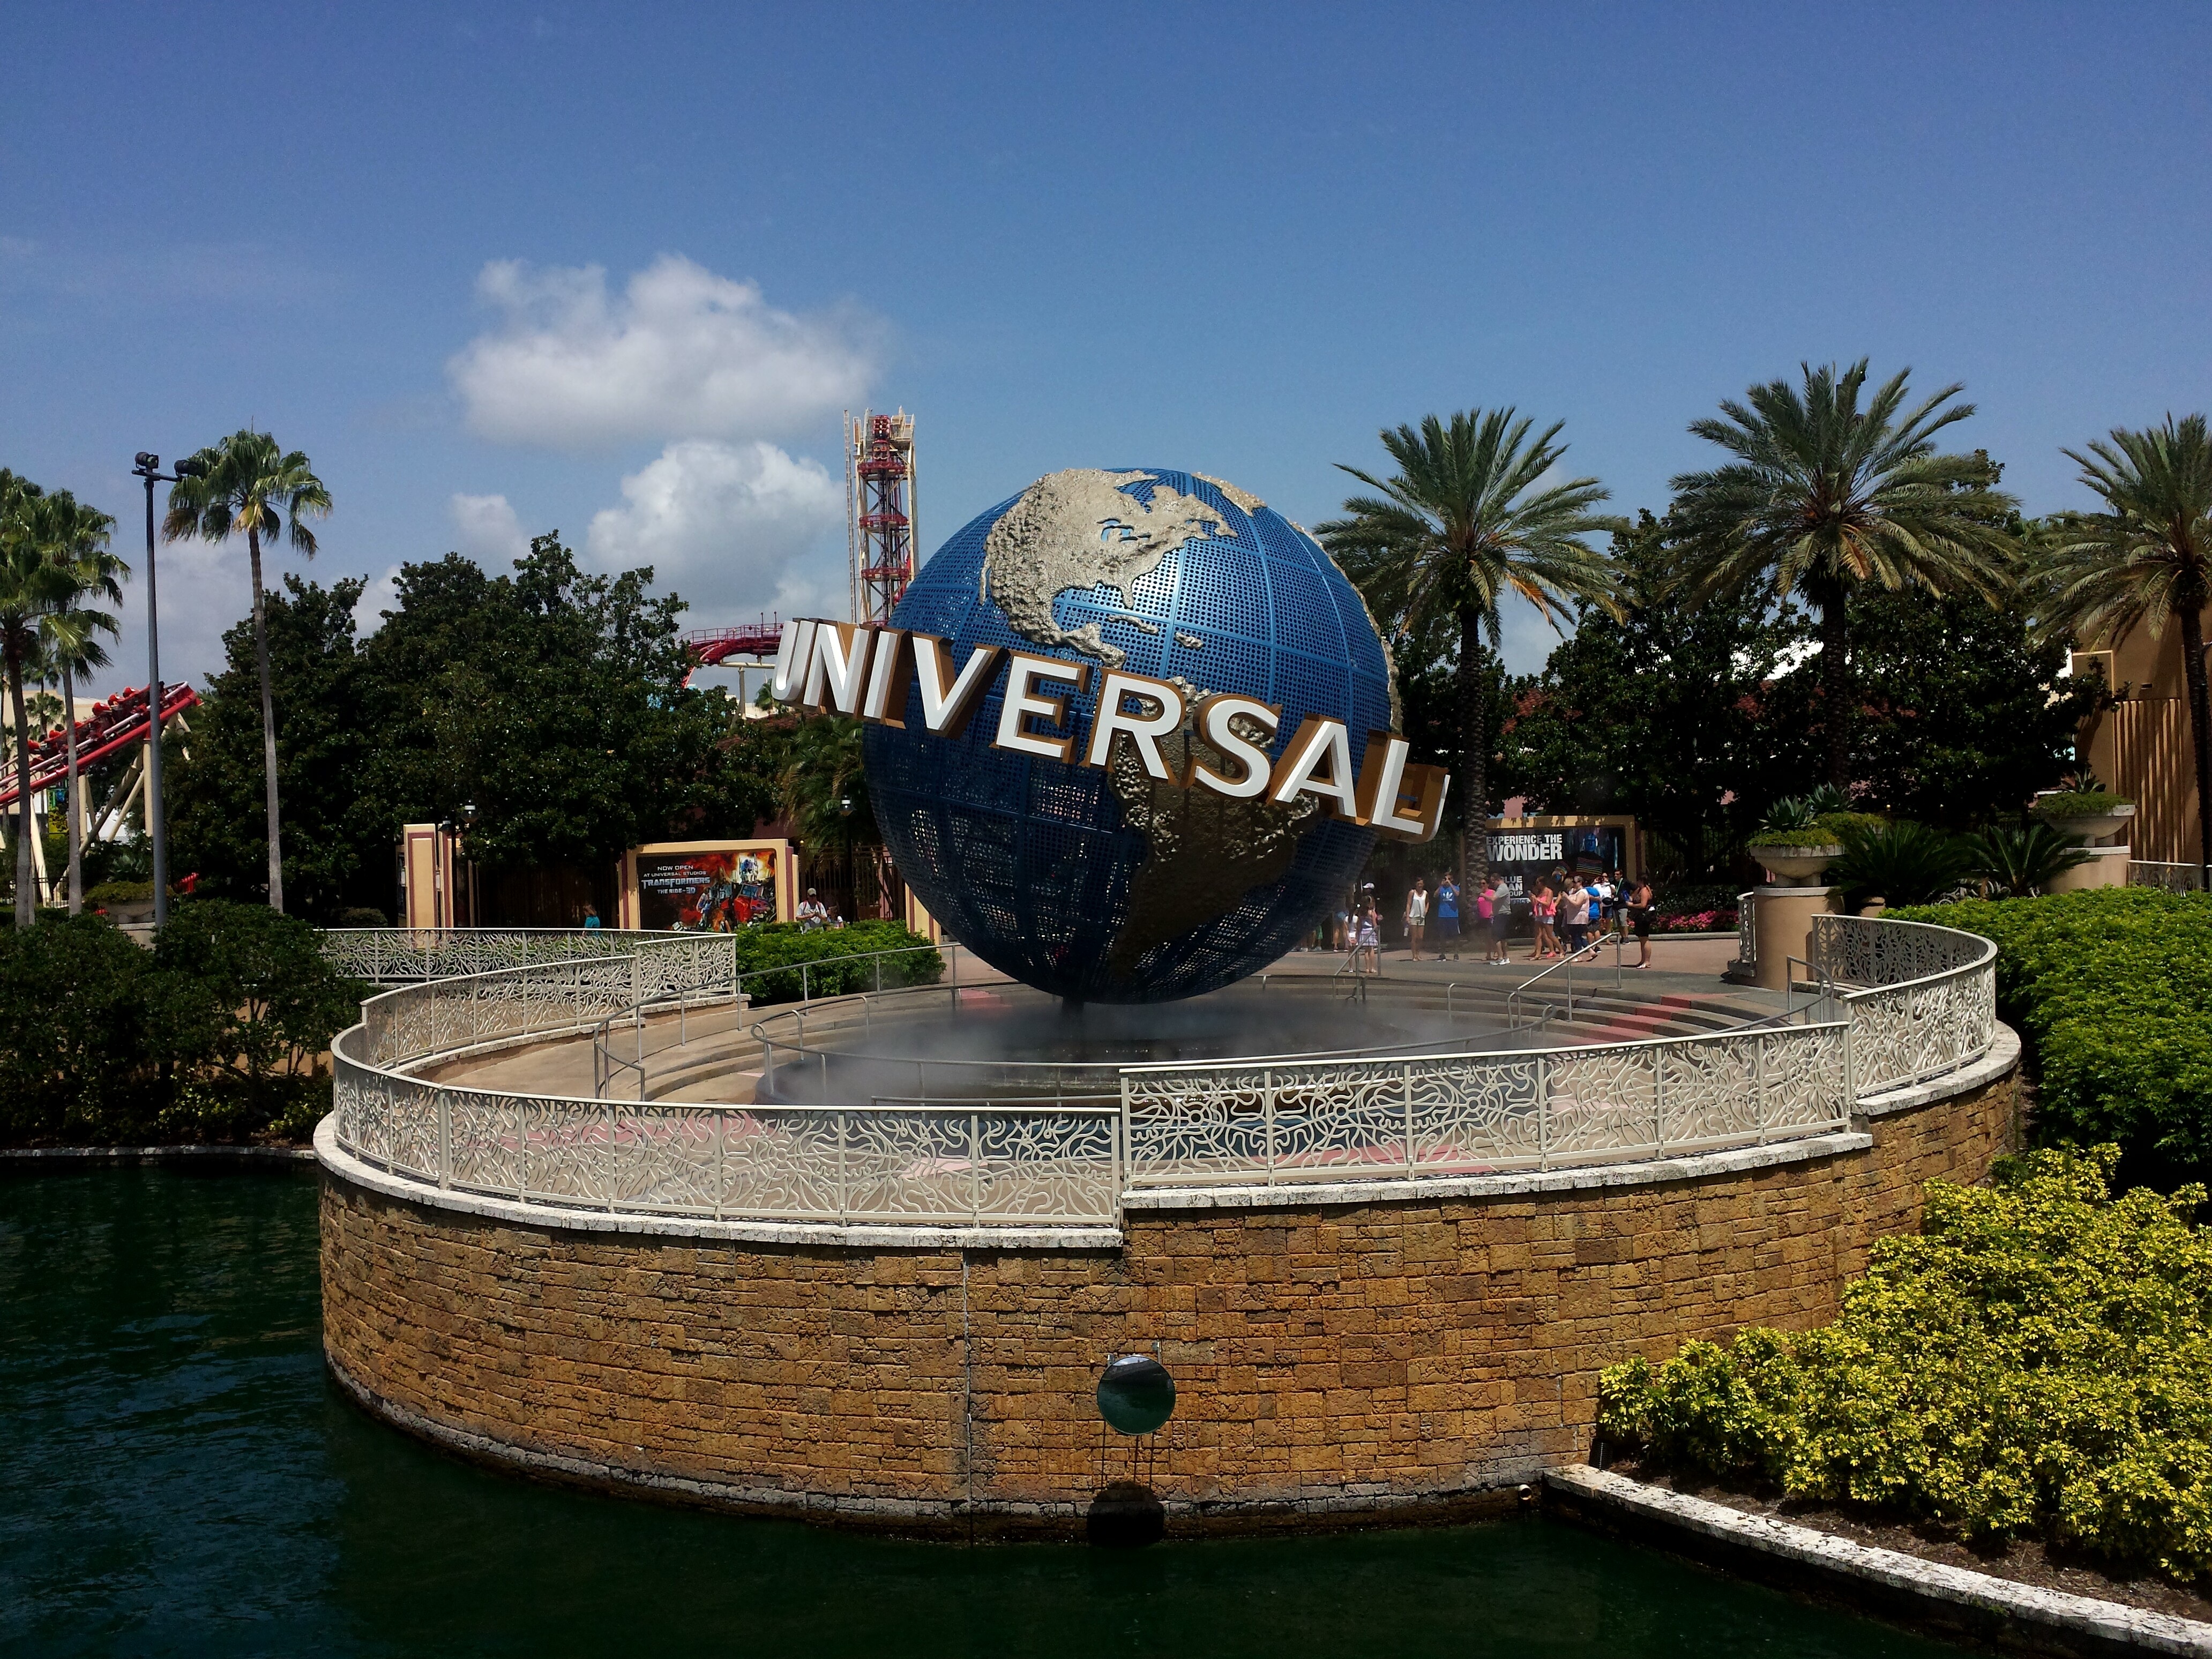
recreation, amusement park, swimming pool, park, landmark, leisure, globe, resort, fountain, universal, water park, florida, orlando, water feature, universal studios, outdoor recreation